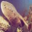
Label: ray